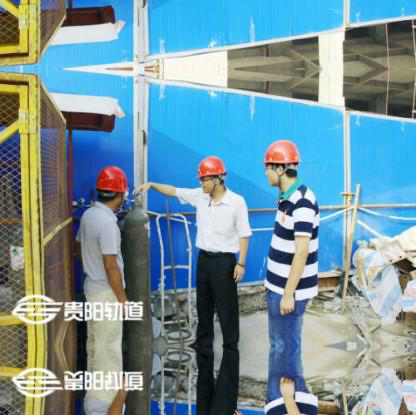
Objects in the image:
label: helmet
label: helmet
label: helmet